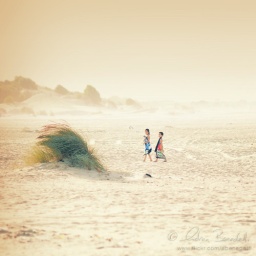
these kids were walking home from the beach. seen in gammarth, tunisia